Mir

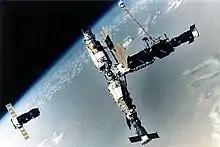
A view of "Mir" from Soyuz TM-17 on 3 July 1993 showing ongoing docking operations at the station

Due to pressure to launch the station on schedule, mission planners were left without Soyuz spacecraft or modules to launch to the station at first. It was decided to launch Soyuz T-15 on a dual mission to both "Mir" and Salyut 7.